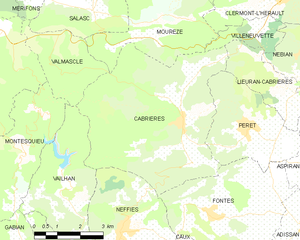
Cabrières (Hérault)
Kort over kommunen
Kort over kommunen
Cabrières er en by i Hérault, i Sydfrankrig.